Crystal Palace National Sports Centre

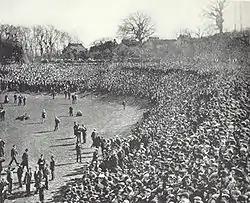
The stadium at the 1901 FA Cup Final

The current athletics stadium is on the same land as a previous football ground, which hosted the FA Cup final from 1895 to 1914 as well as other sports. In 1905, the owners wanted their own football club to play at the venue, so they formed Crystal Palace F.C.. The club were forced to leave by the military in 1915, and now play at nearby Selhurst Park.